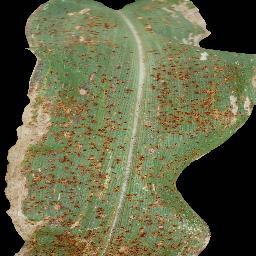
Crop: corn
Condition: (maize)_common_rust